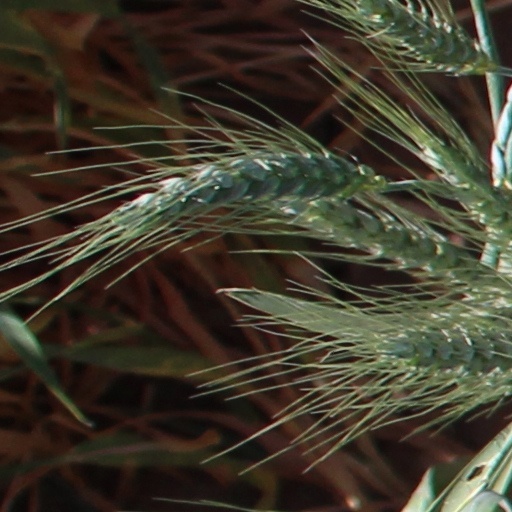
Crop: wheat